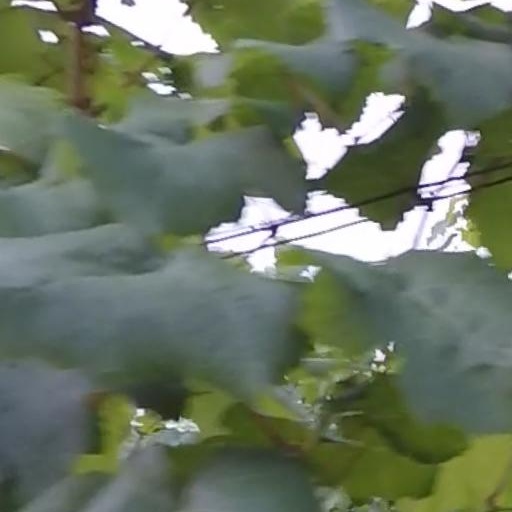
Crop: grape